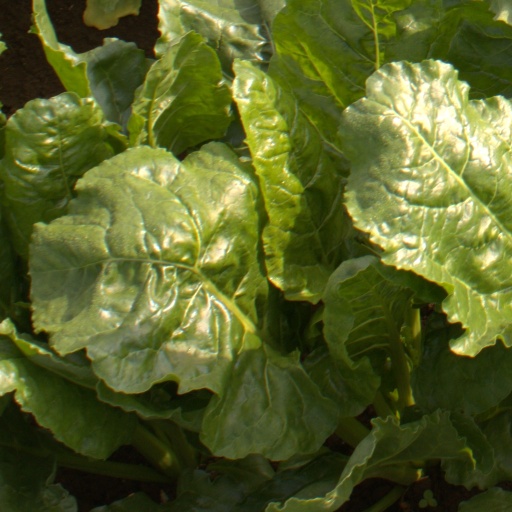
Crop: sugar beet